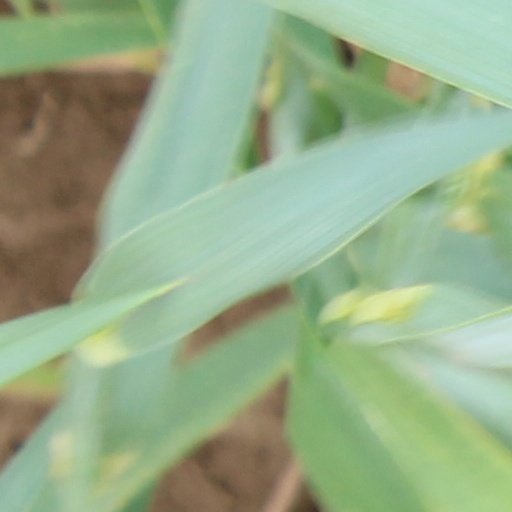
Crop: wheat